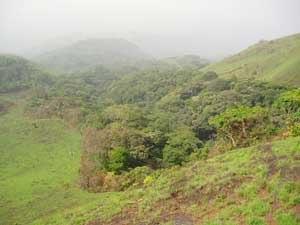
On parle de forêt galerie lorsque la canopée est jointive au-dessus d'une rivière ou d'un petit fleuve, ou d'une zone humide.
La Guinée forestière est une région naturelle de la république de Guinée qui recouvre une superficie de 49,374 km². N'Zérékoré en est la ville principale.
Le Simandou est une chaîne de collines mesurant 110 km de long et culminant à 1 658 m dans les régions de Nzérékoré et de Kankan dans le Sud-Est de la Guinée, dans la région montagneuse et boisée de la Guinée forestière. À l'extrémité sud de la chaîne se trouve un des plus importants gisements de minerai de fer mondial non exploité, faisant l'objet de plusieurs projets d'exploitation.